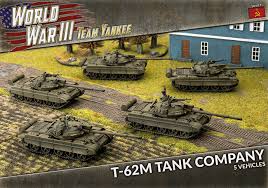
Label: Tank